Crucible of Terror

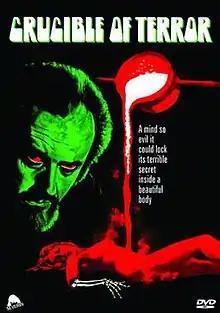

Crucible of Terror is a 1971 British horror film and directed by Ted Hooker and starring Mike Raven, Mary Maude and James Bolam. It was written by Hooker and Tom Parkinson.